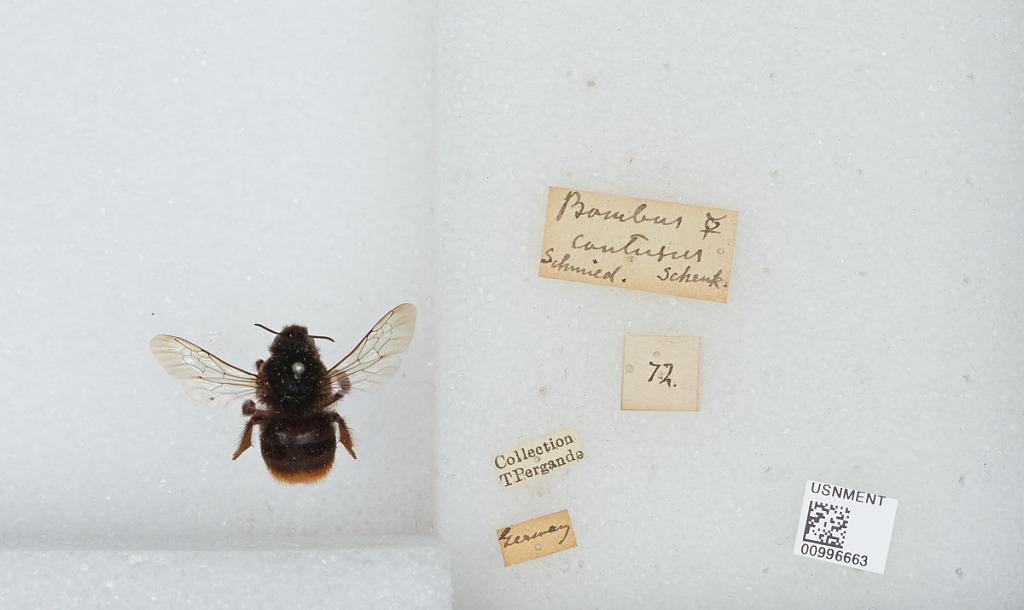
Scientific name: Bombus (Confusibombus) confusus (Schenck)
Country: Germany